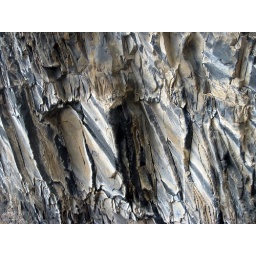
lava rock by the ocean